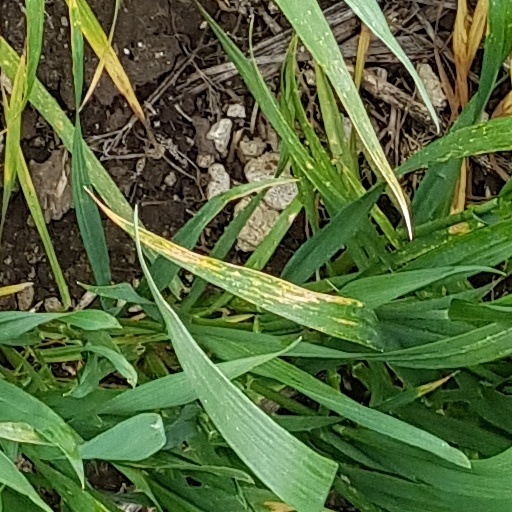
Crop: wheat